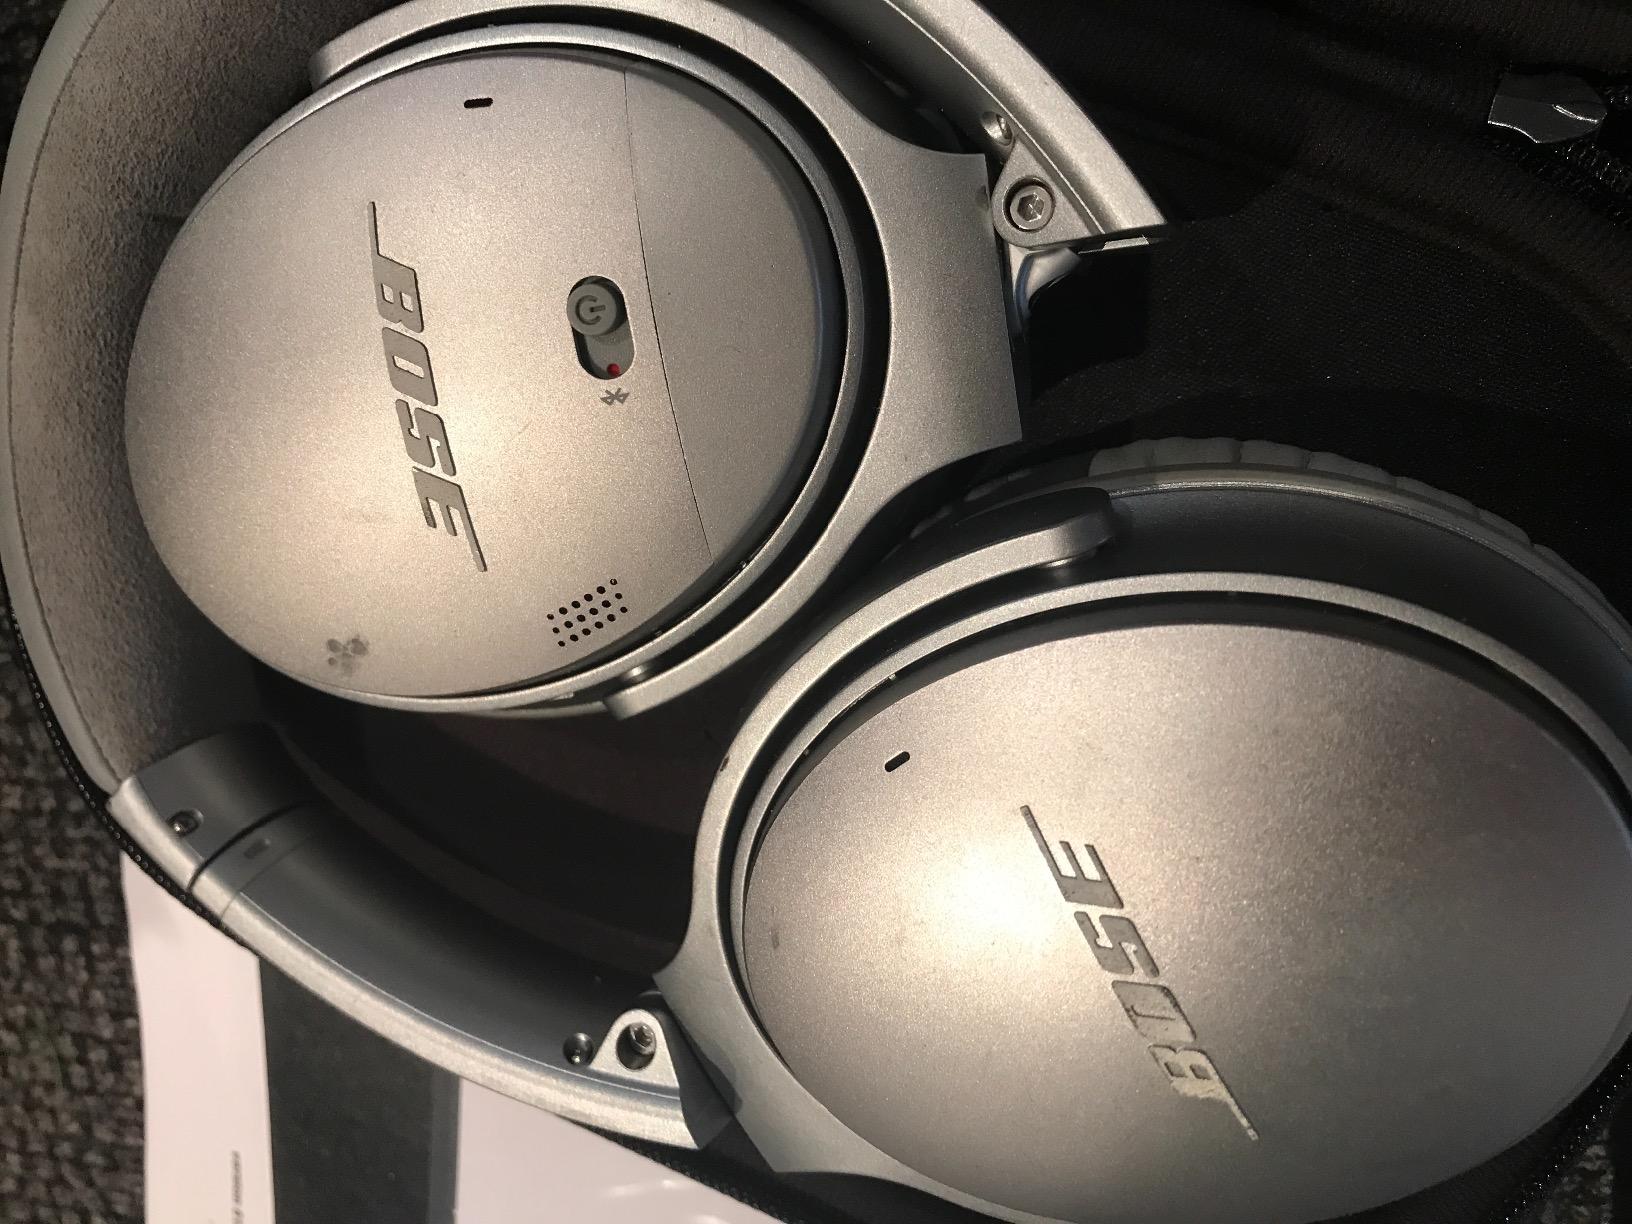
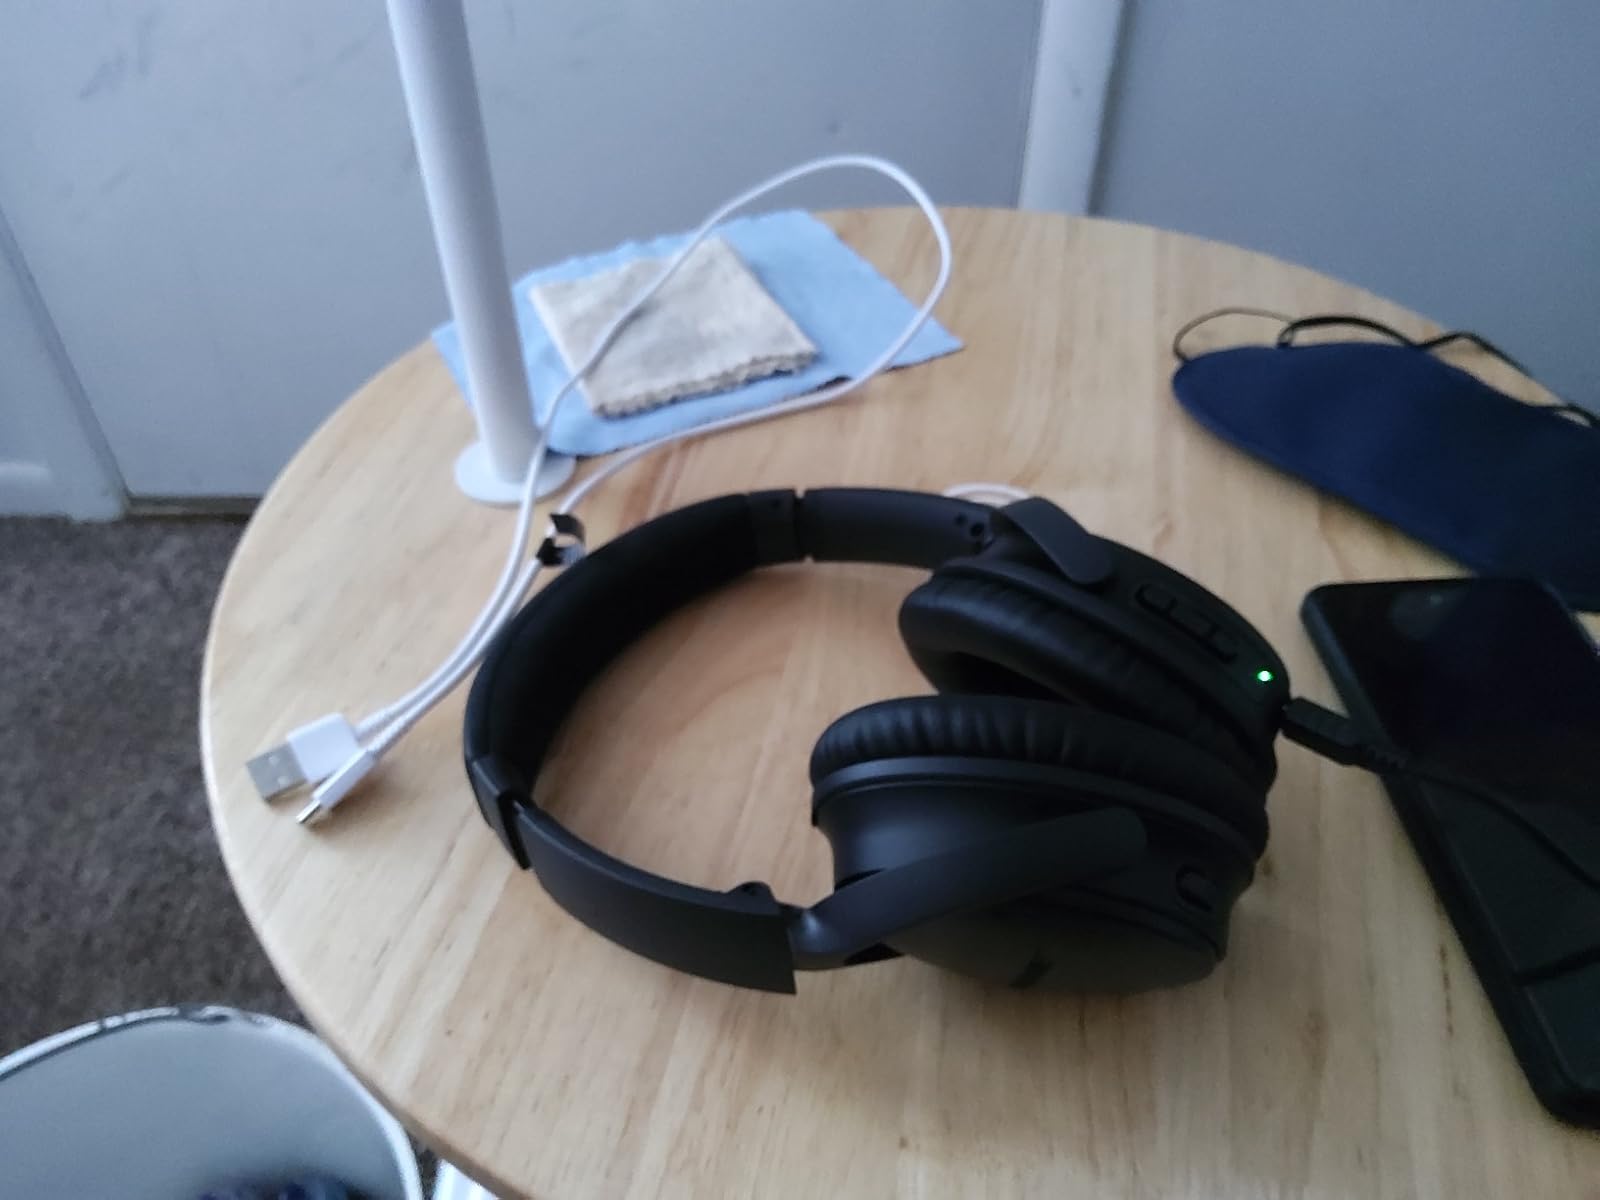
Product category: headphones
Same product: no